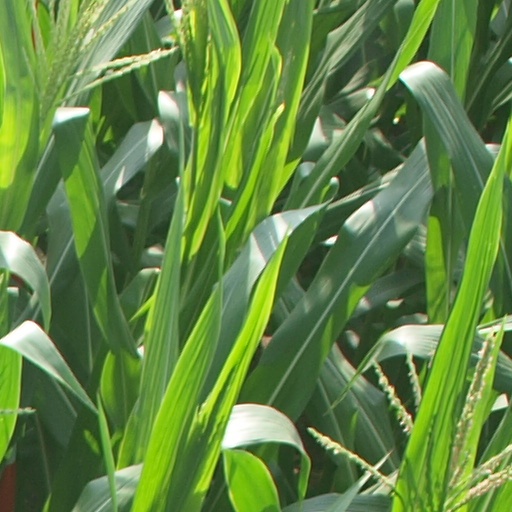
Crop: maize; corn